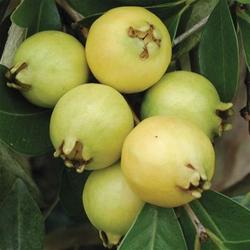
Label: Guava